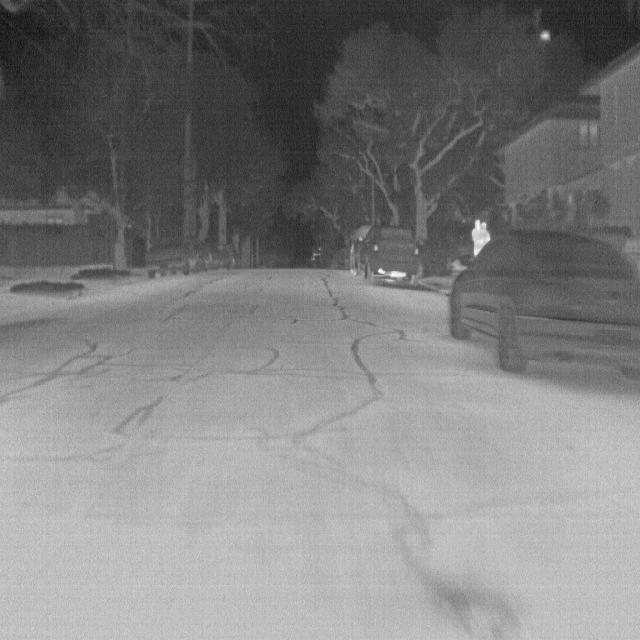
Detected objects:
label: person